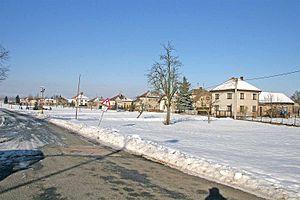
Kobylice est une commune du district de Hradec Králové, dans la région de Hradec Králové, en République tchèque. Sa population s'élevait à 266 habitants en 2017.